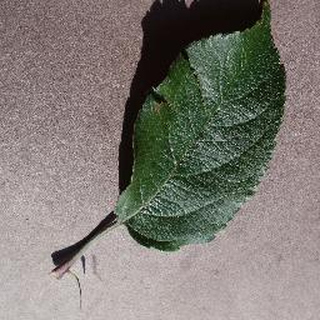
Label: healthy_apple